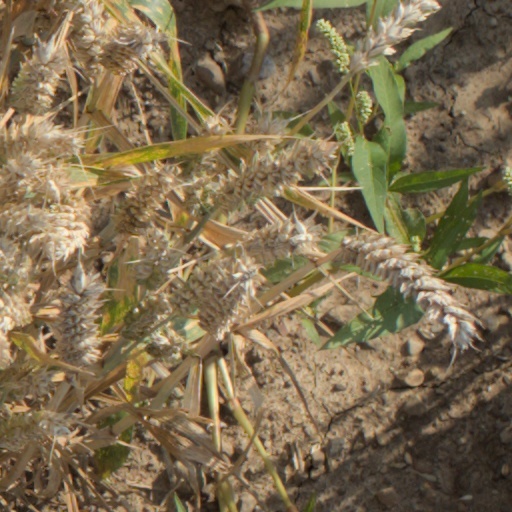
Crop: wheat